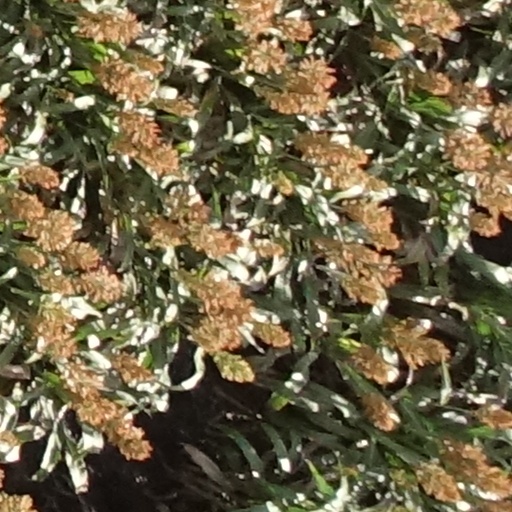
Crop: sorghum